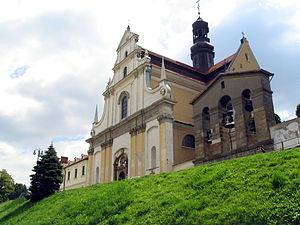
Przemyśl est une ville de la voïvodie des Basses-Carpates, dans le Sud-Est de la Pologne, à la frontière de l'Ukraine.